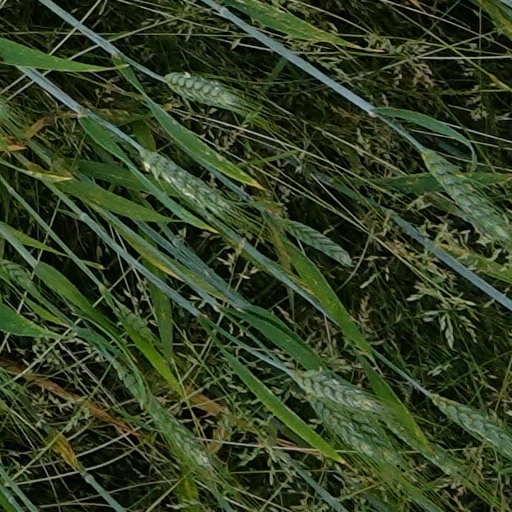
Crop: wheat